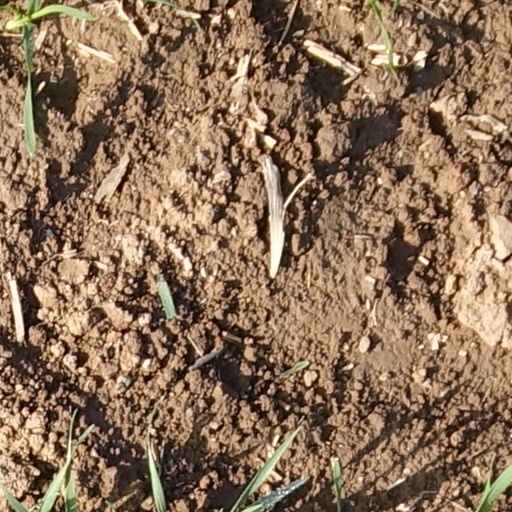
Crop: wheat